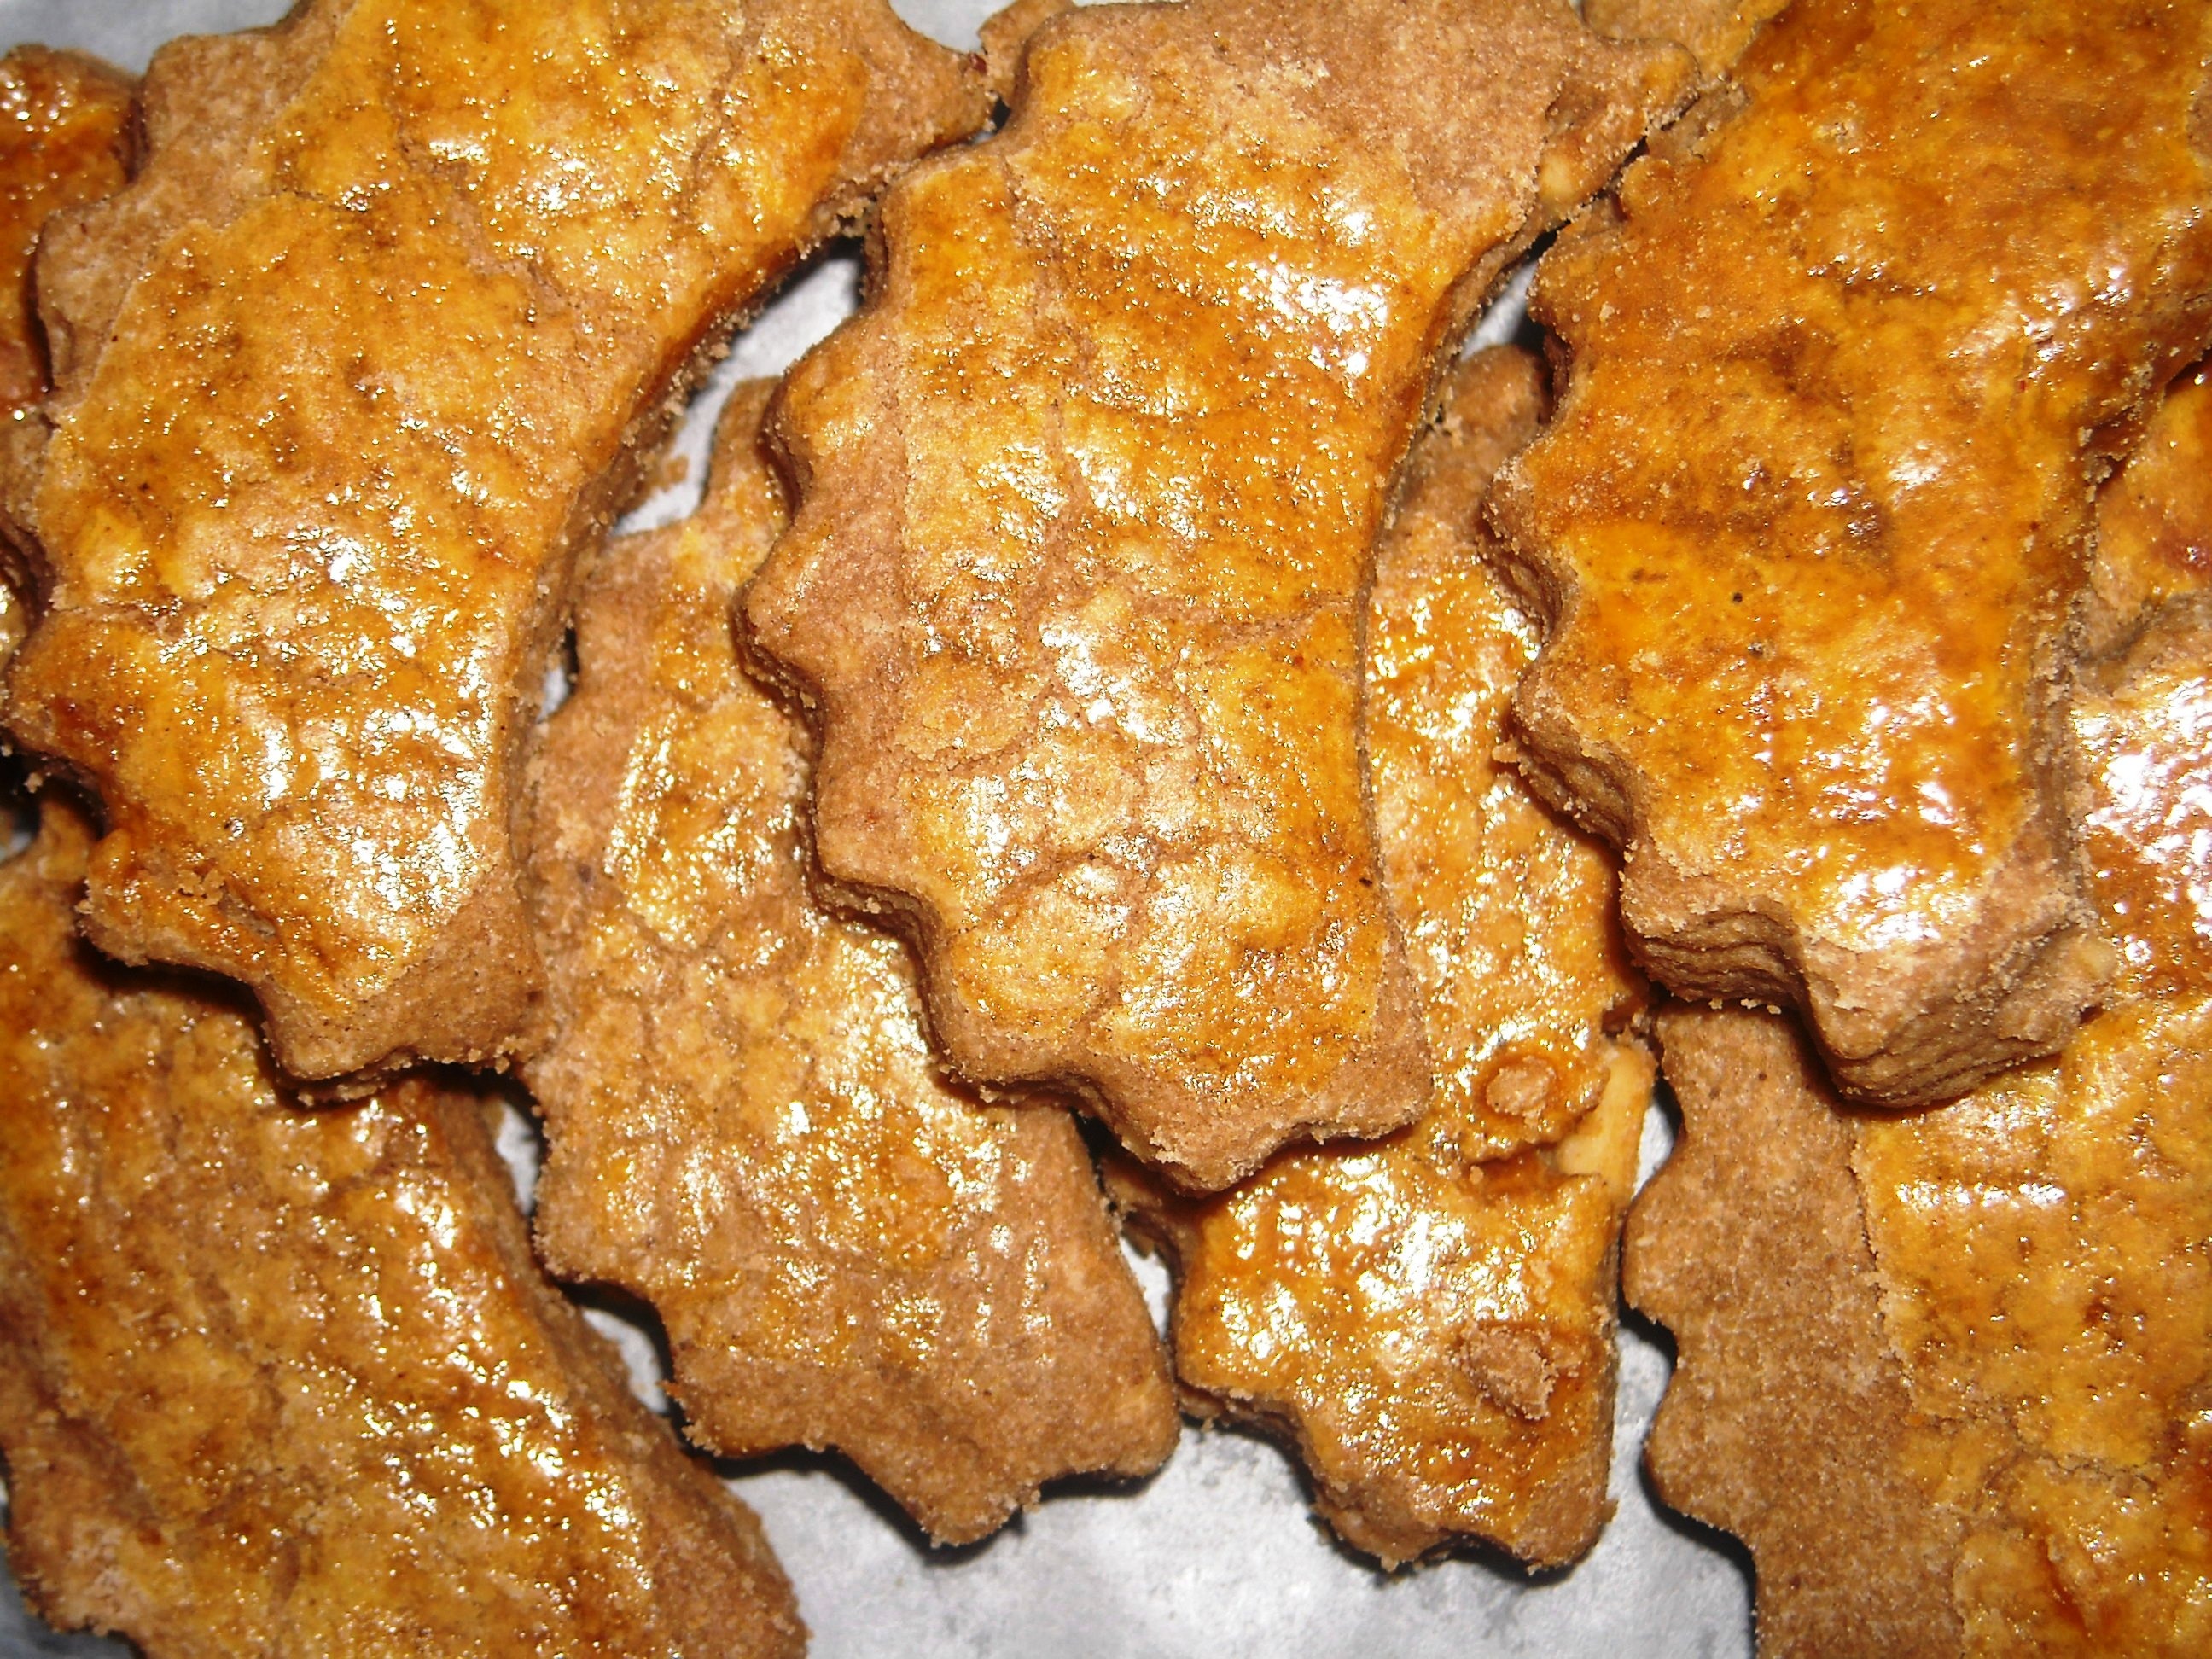
sweet, dry, dish, food, brown, fast food, meat, cuisine, savory, cake, chicken meat, fried chicken, fried food, crispy fried chicken